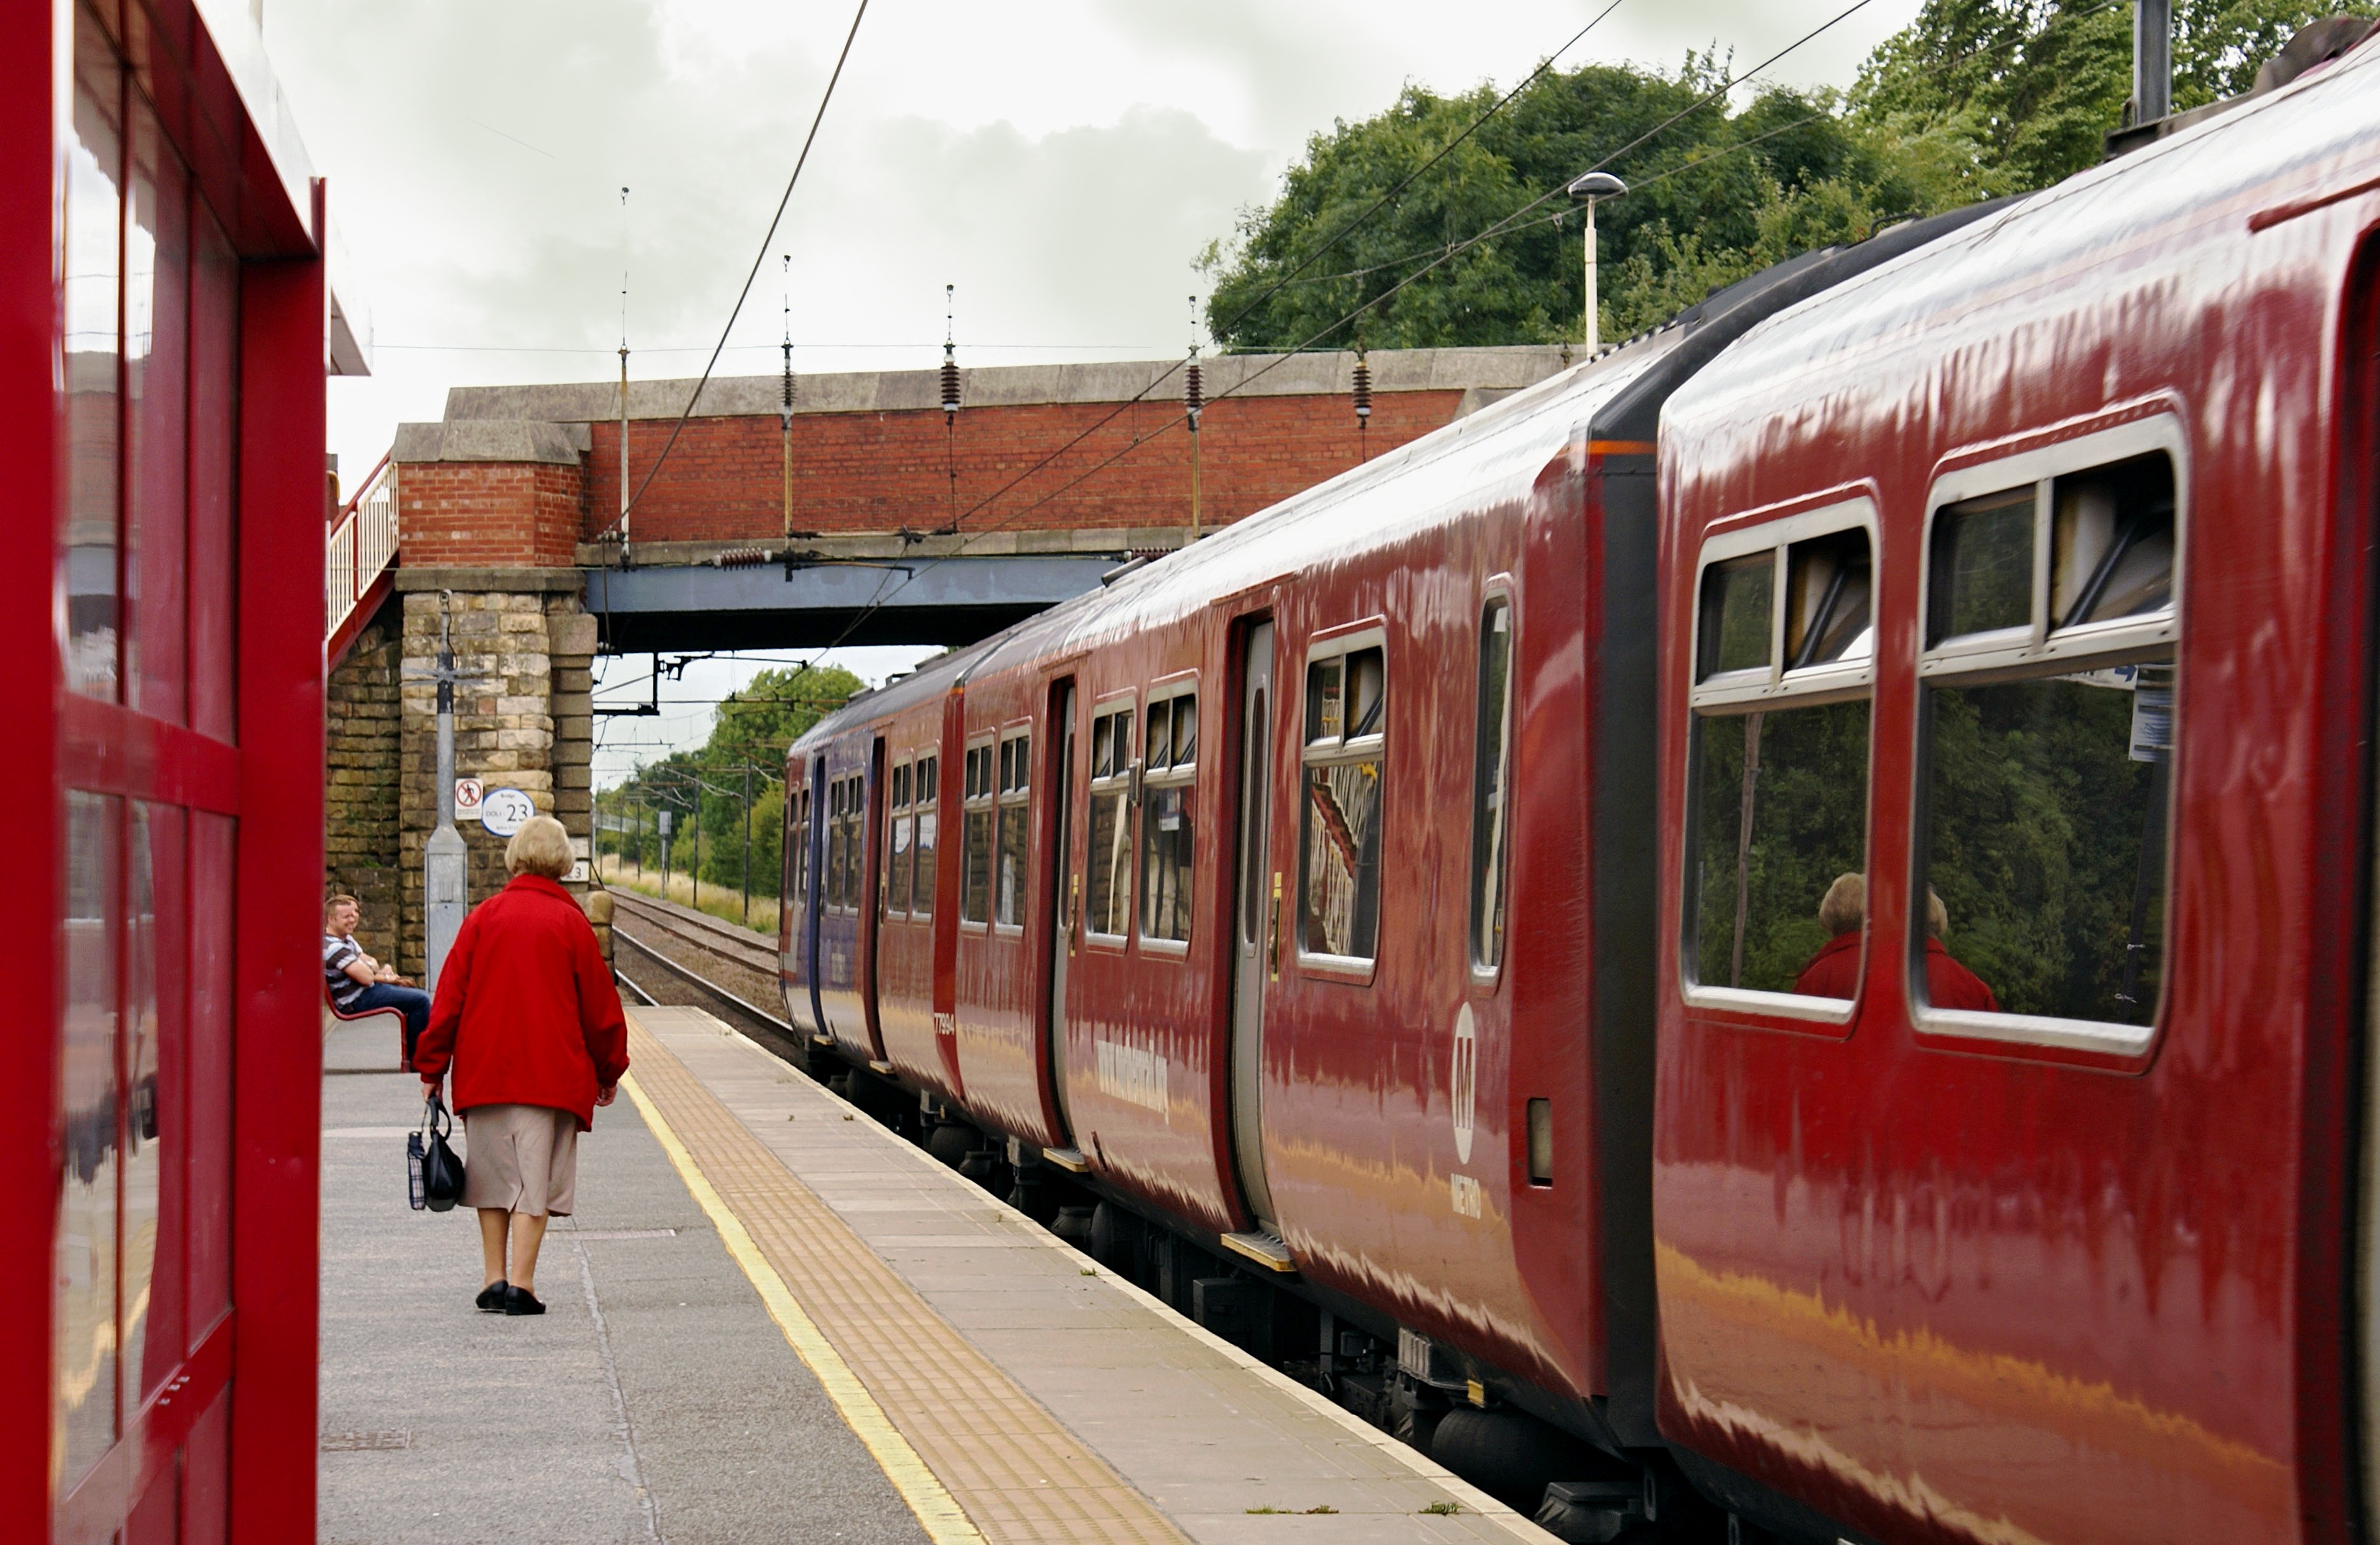
railway, train, travel, transport, vehicle, horse, train station, communication, public transport, locomotive, railway station, vehicles, peron, passenger, rail transport, the station, wagons, land vehicle, rolling stock, metropolitan area, railroad car, passenger car